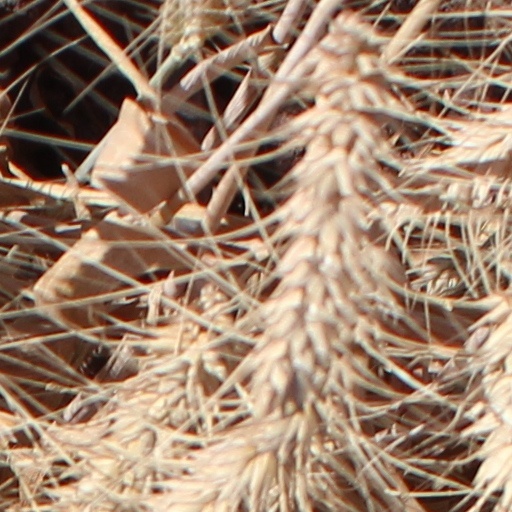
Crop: wheat